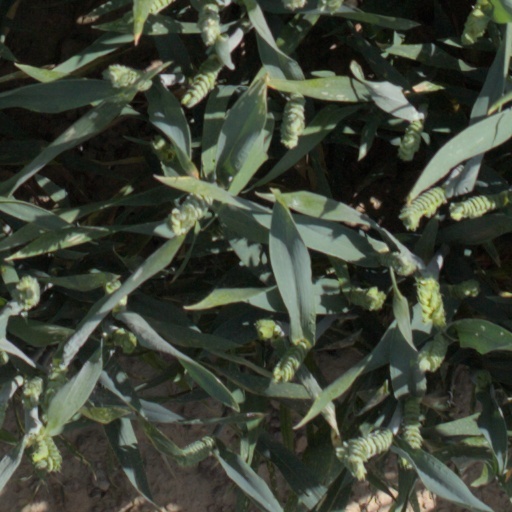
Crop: wheat